MB Holding

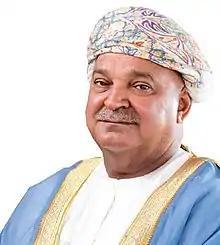

MB Holding Company LLC or Mohammed al Barwani LLC (MB LLC) is an Omani conglomerate with interests in oil and gas exploration and production, oilfield services, engineering and mining.